Wenceslaus II of Bohemia

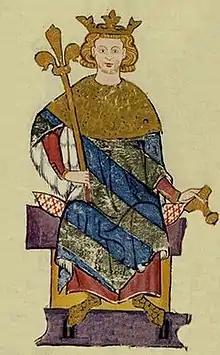
Portrayal in "Codex Manesse"

Wenceslaus II Přemyslid (27 September 1271 – 21 June 1305) was King of Bohemia (1278–1305), Duke of Cracow (1291–1305), and King of Poland (1296–1305).